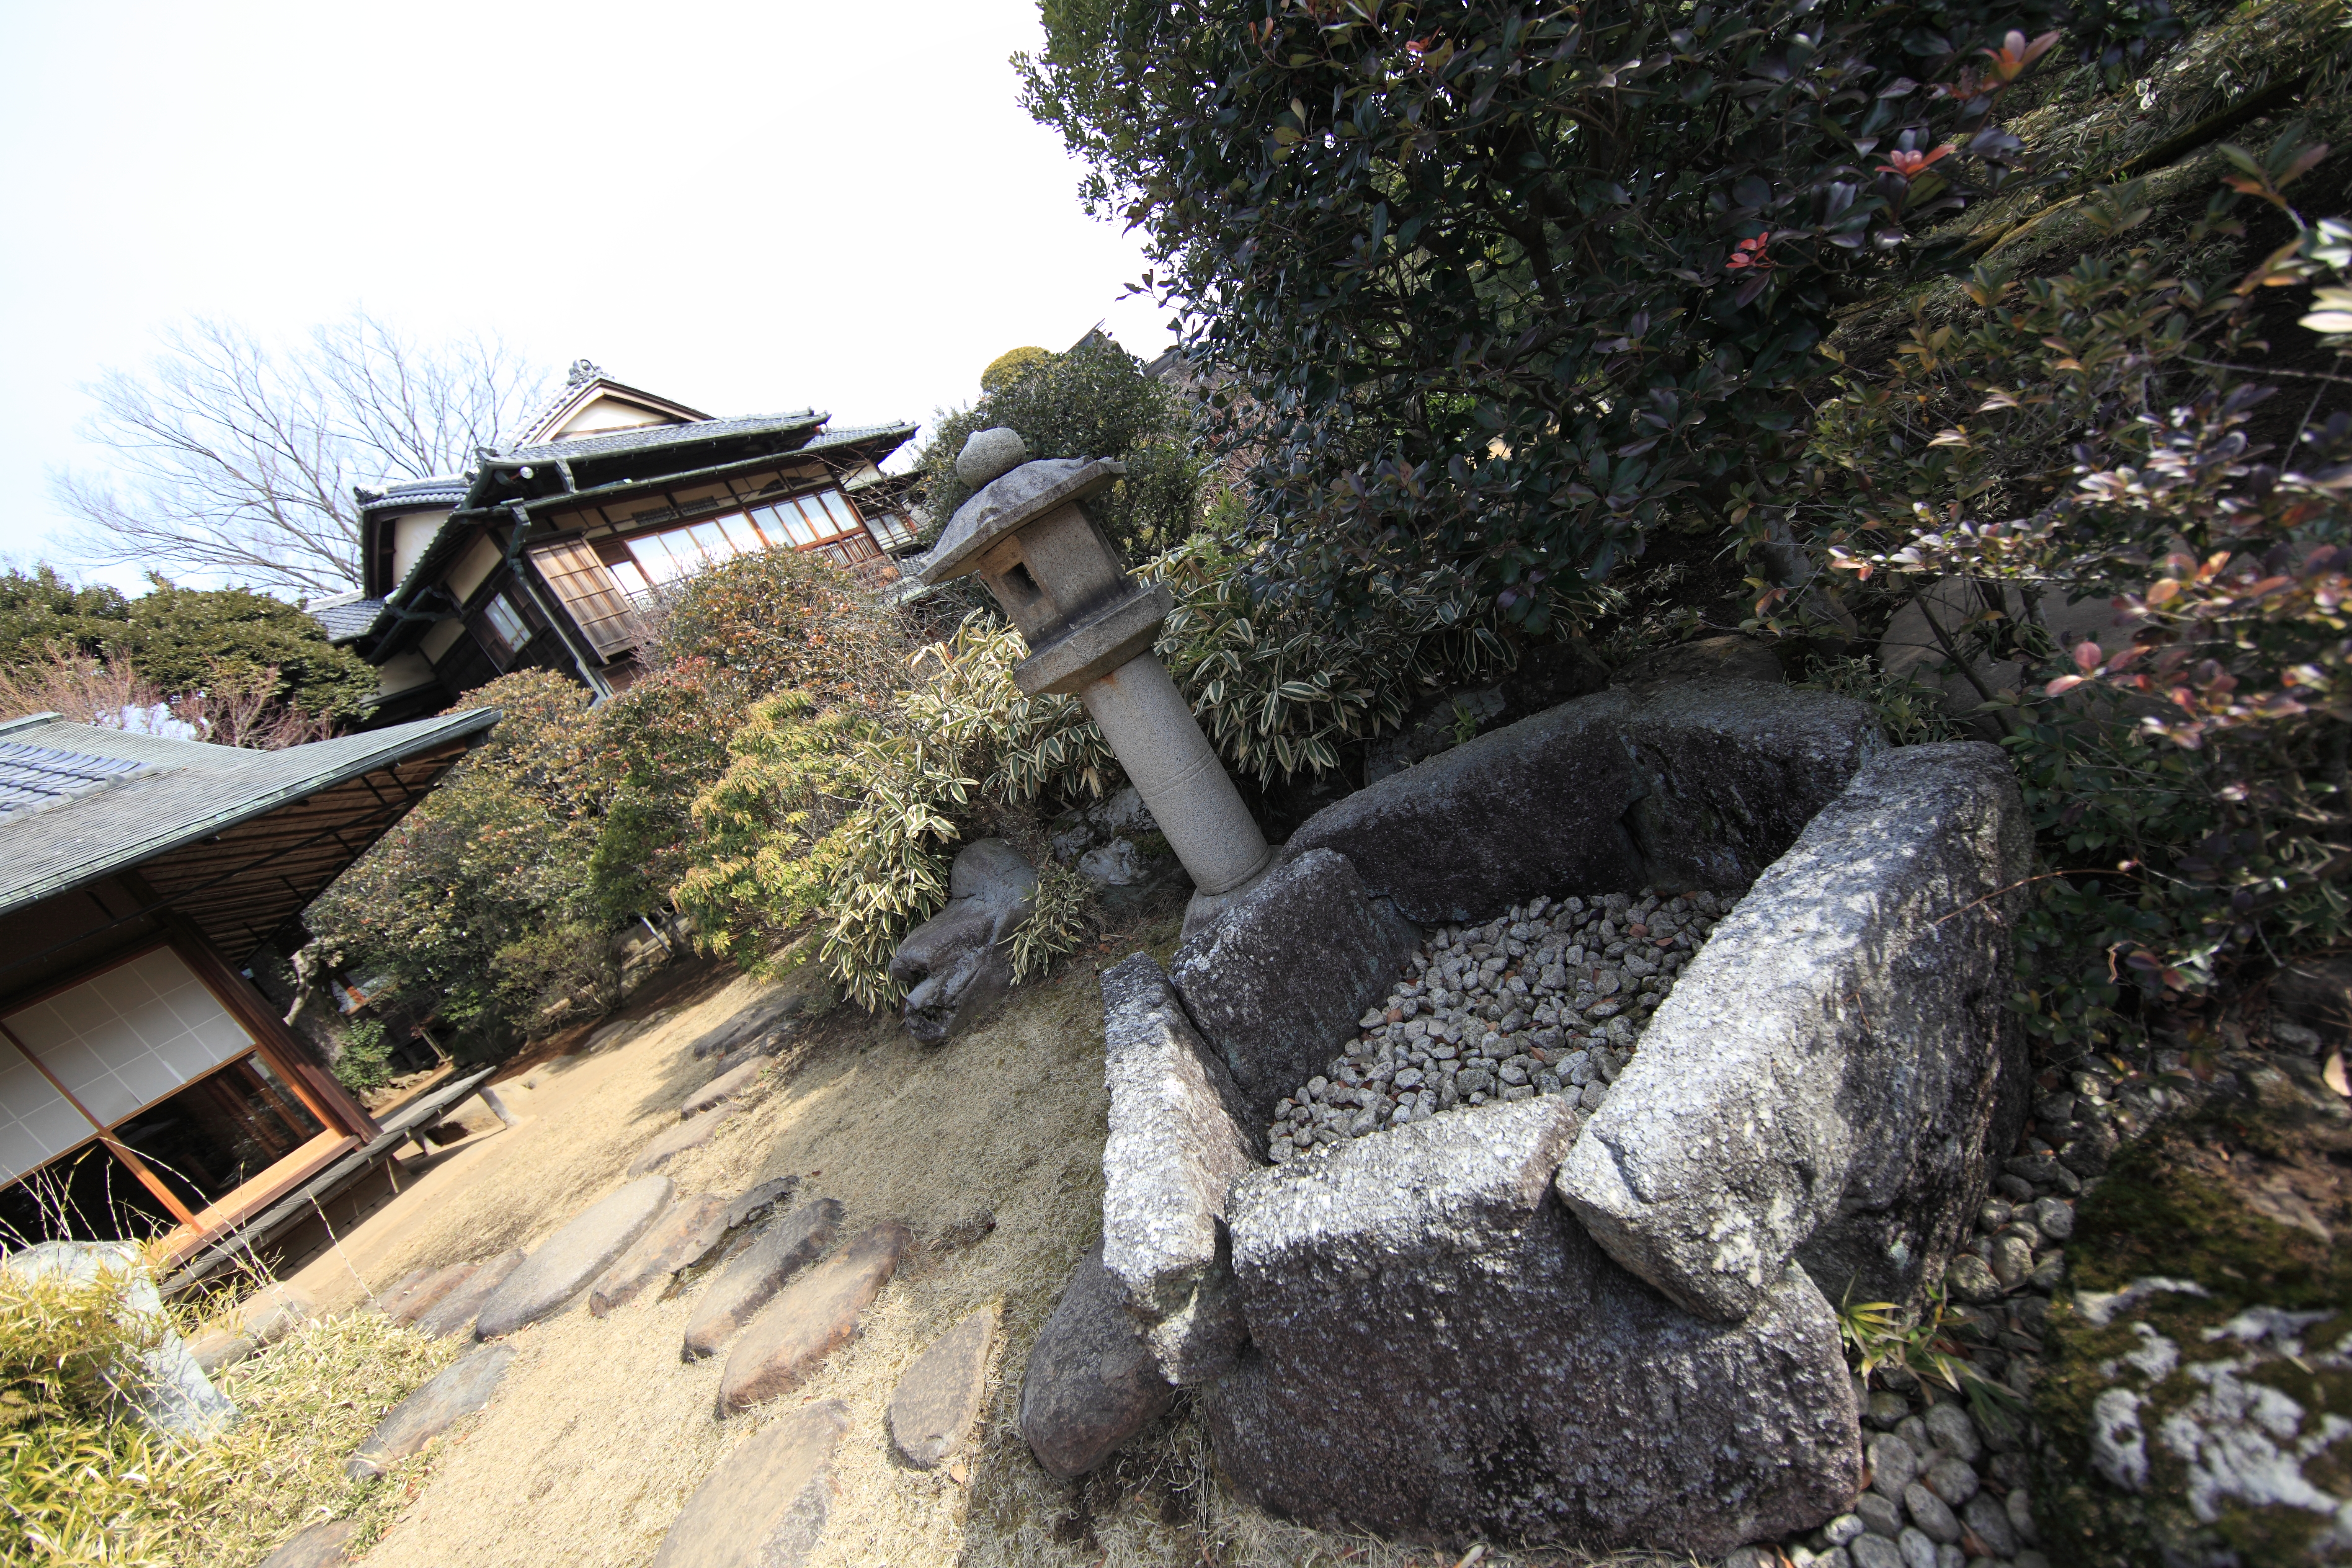
tree, home, high, museum, garden, memorial, japanese, 5d, style, hires, markii, hi, res, resolution, saitama, hikigun, tohyama, kawajimamachi, woody plant